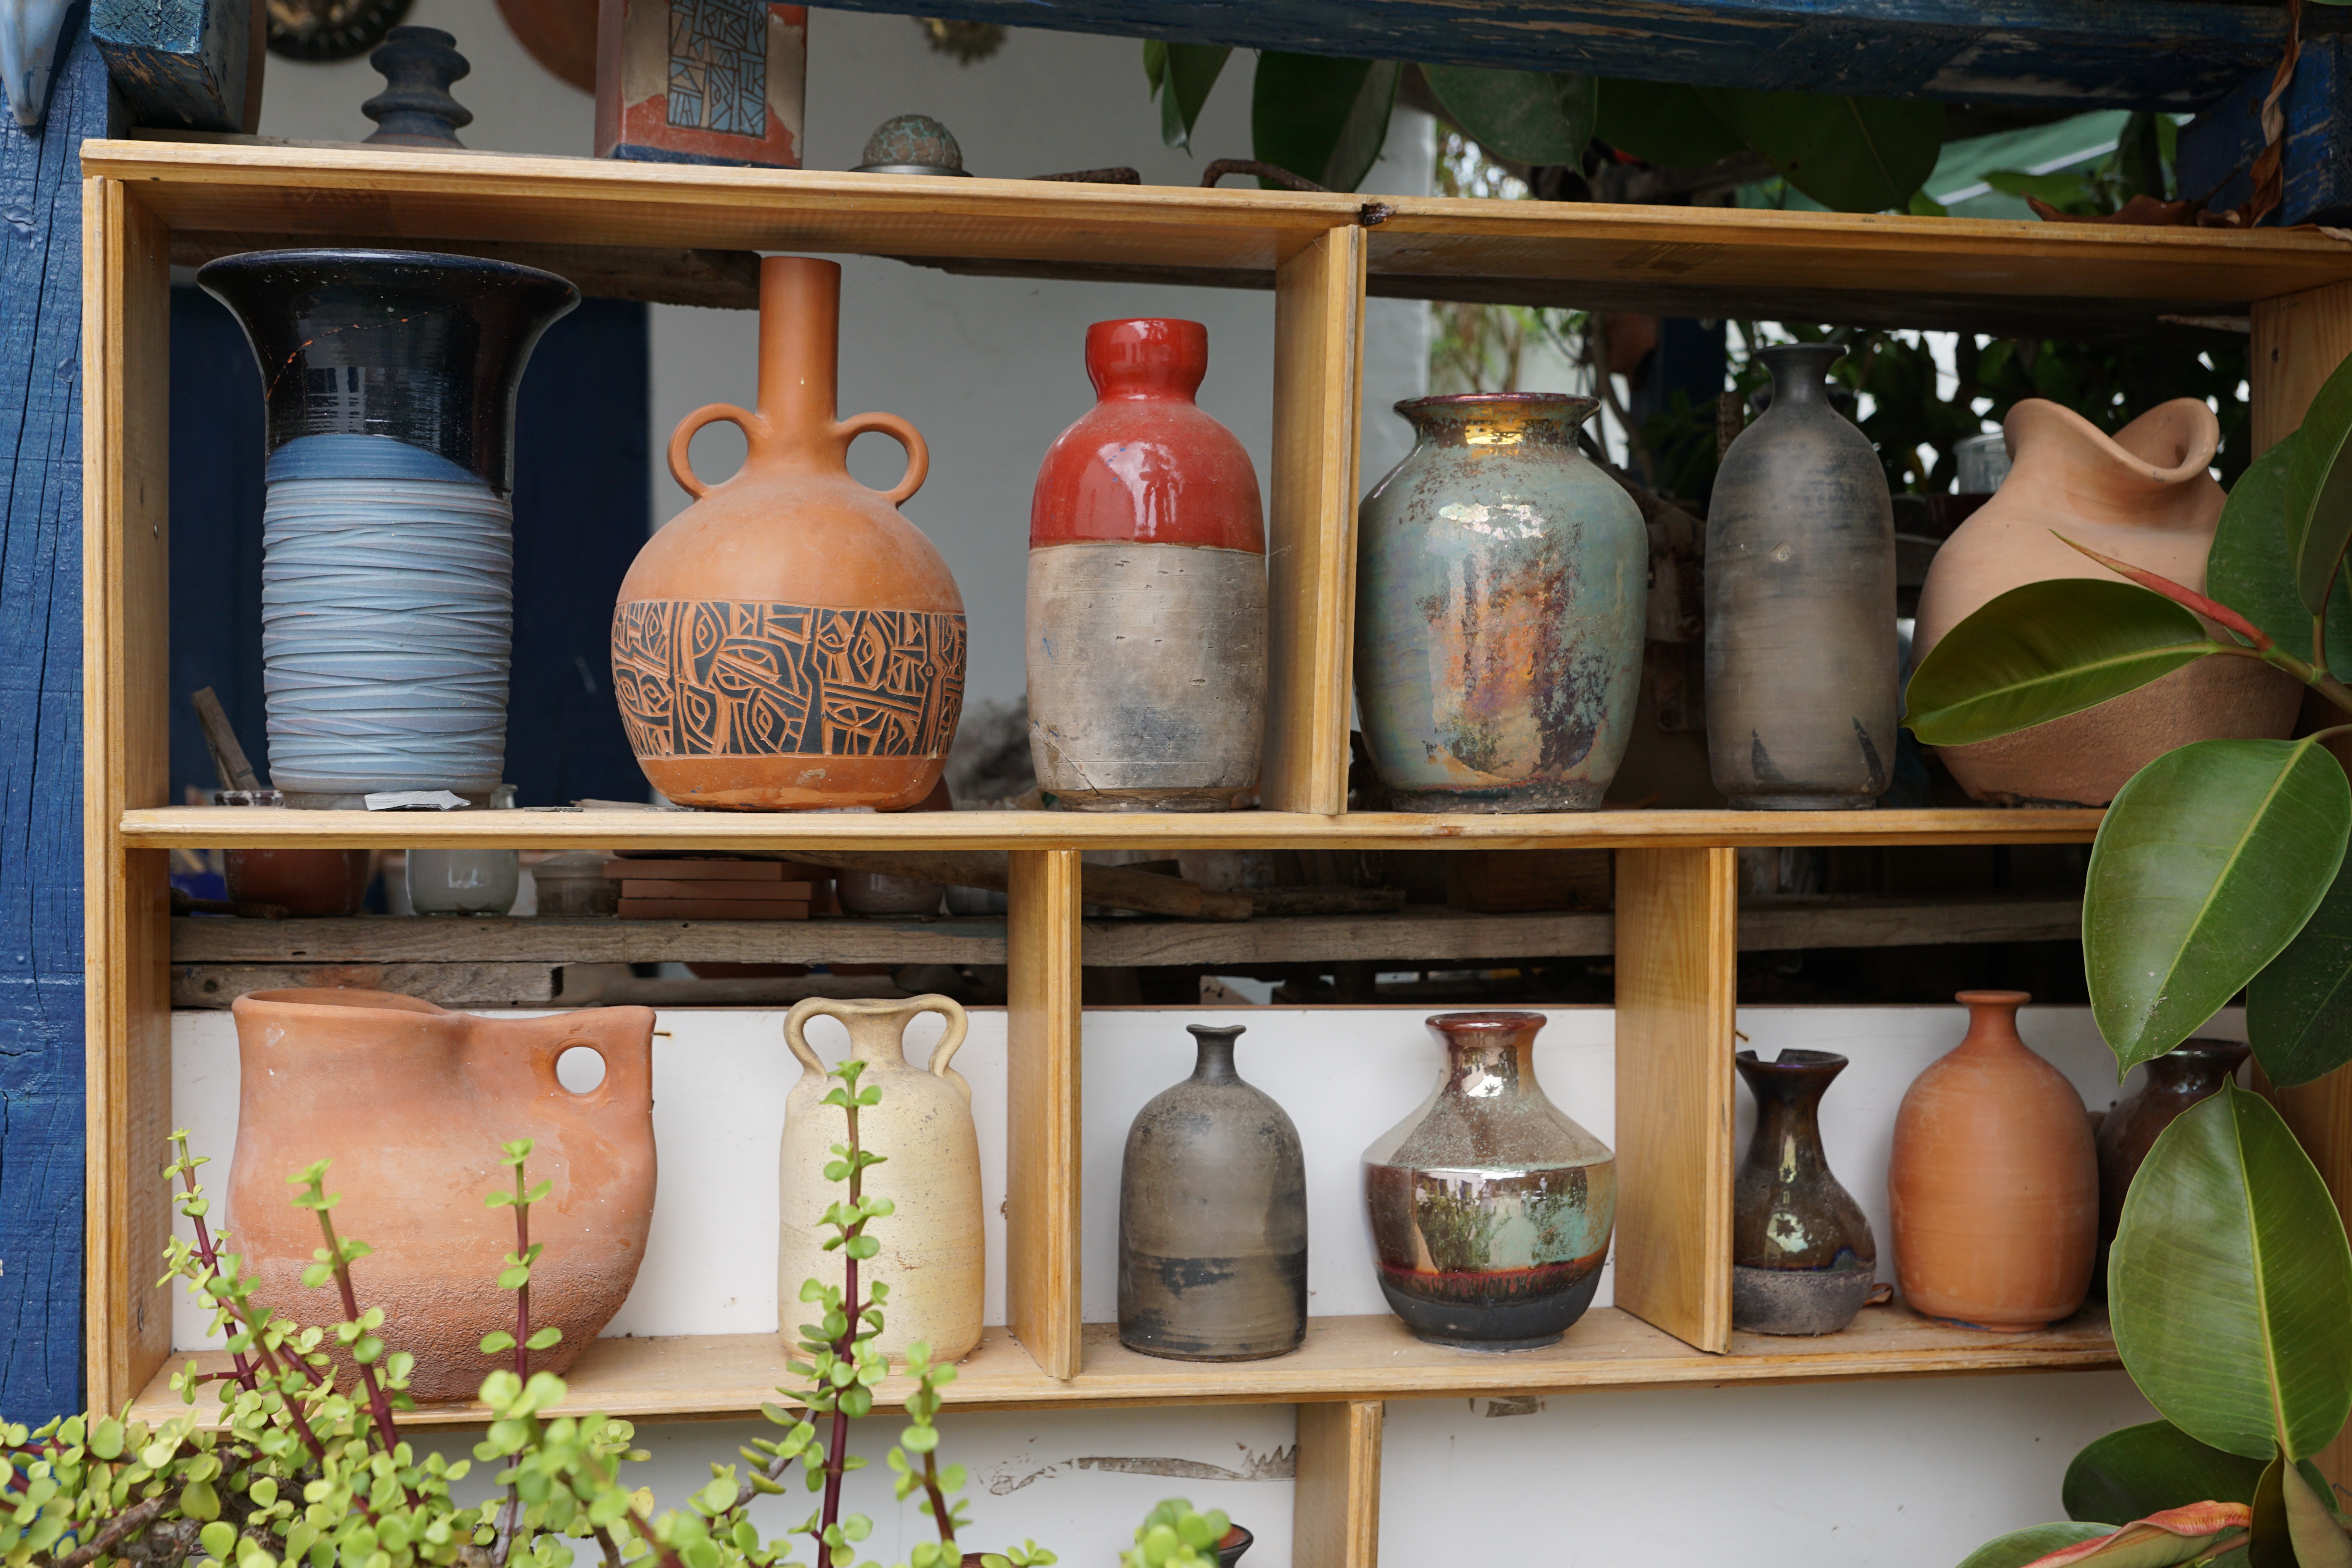
home, pot, vase, shelf, furniture, room, art, sound